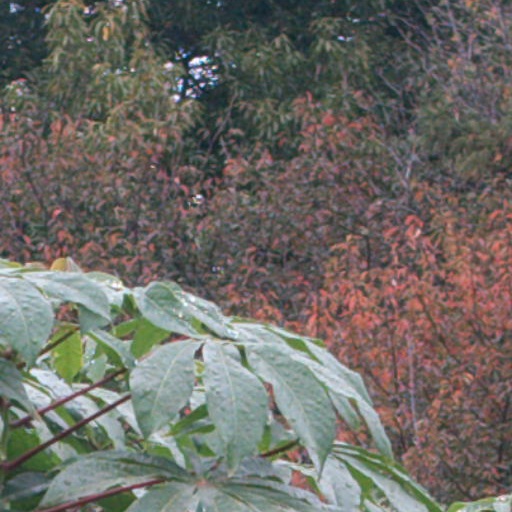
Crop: cassava